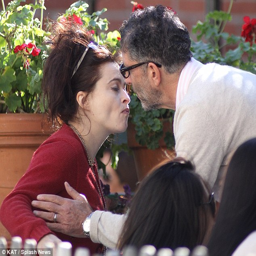
double kisses : the star rested her glasses in her hair